Theodoor Boeyermans

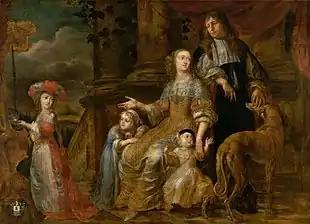
"Portrait of the de Bie family"

One of his last works represents "The Hunt of the Calydonian Boar" (1677, Musée de la chasse et de la nature, Paris) and is inspired by Rubens' treatment of the same subject (Kunsthistorisches Museum). The scene depicted centers on the killing of the boar by the hunters and hounds. While clearly inspired by Rubens, Boeyermans' originality is manifested in his simpler and more intense treatment compared to Rubens' violent whirlwind of people and animals. Boeyermans used in his composition a free and delicate technique but tightened his brush stroke in the details that contribute most to the understanding of the scene, i.e. in the faces of the hunters.